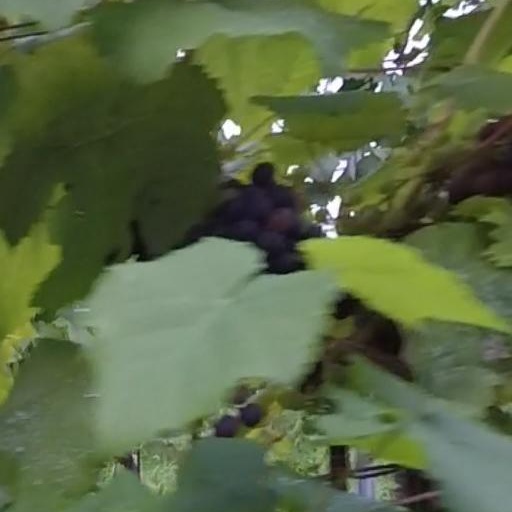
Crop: grape